Extreme Rules (2009)

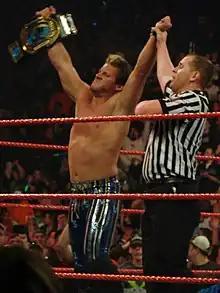
Chris Jericho became a record-breaking nine-time Intercontinental Champion.

The primary rivalry from the ECW brand was between Christian, Jack Swagger, and Tommy Dreamer, vying over Christian's ECW Championship. After Christian retained the ECW Championship against the former champion, Jack Swagger, at Judgment Day, Swagger attacked Christian on the following episode of "ECW" and pushed him off the entrance ramp. Two days later, on "Superstars", Swagger interfered in a title match between Christian and Dreamer, resulting in the match being ruled a no contest. On the May 26 episode of "ECW on Sci Fi", Swagger announced that Christian would be defending the championship against him again at Extreme Rules, but the ECW general manager, Tiffany, stated that Dreamer had been added to the match, making it a triple threat hardcore match. As Dreamer's contract with the company expired one day before the show, it was announced that he had signed a one-day extension to give him a chance at winning the title; if Dreamer were to fail to win the title, he would no longer wrestle for ECW.